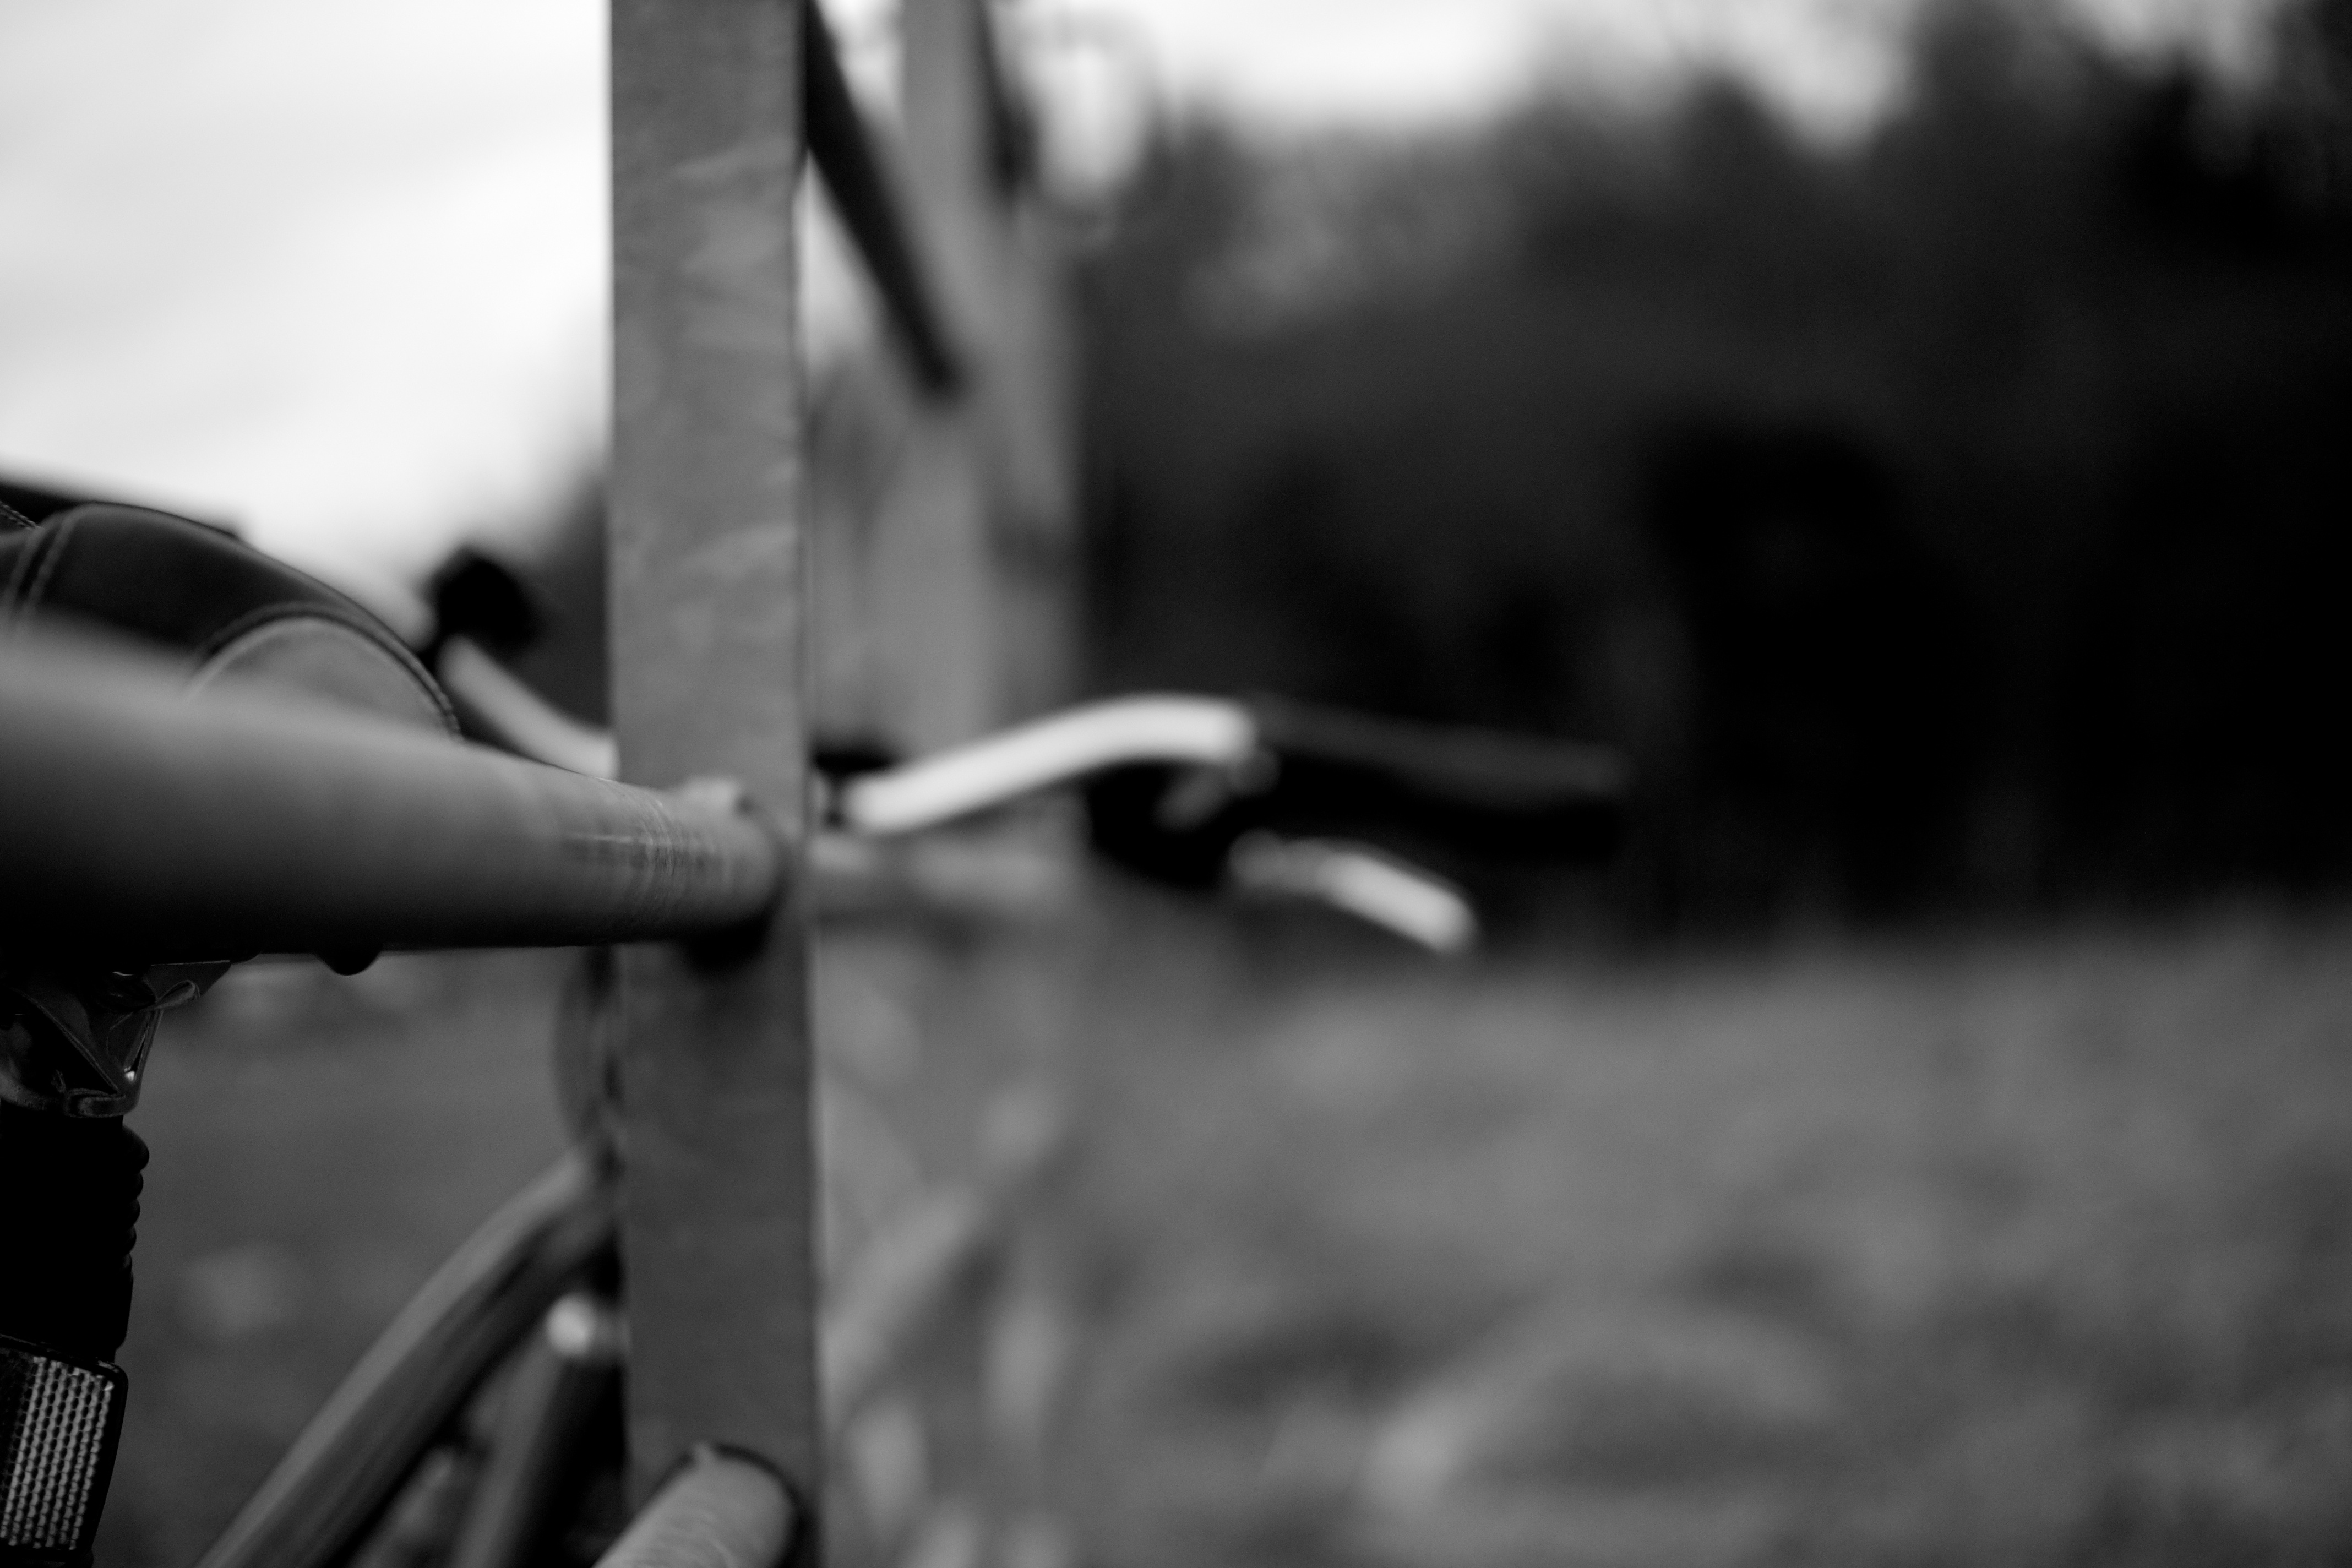
hand, fence, black and white, white, photography, bike, metal, darkness, black, monochrome, handle, handlebar, bw, blackwhite, madness, sony, bicyle, hff, friday, apsley, a700, goodfriday, greatfriday, mmm, monochromemonthmadness, month, monochrome photography, film noir